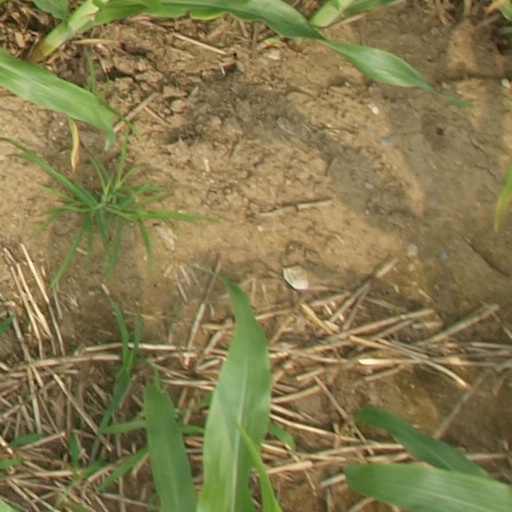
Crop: maize; corn